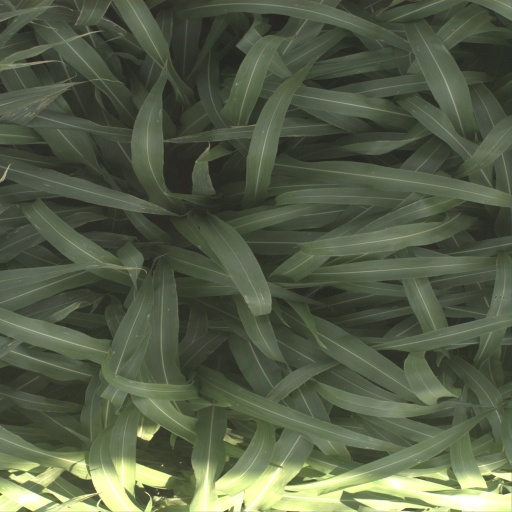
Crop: sorghum